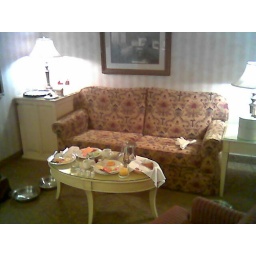
Little sofa near the door